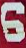
Number: 6